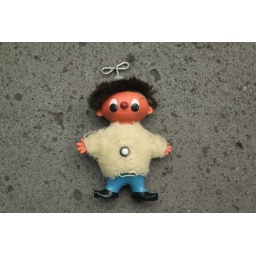
...with his fancy little hat this cute guy landed directely in my heart